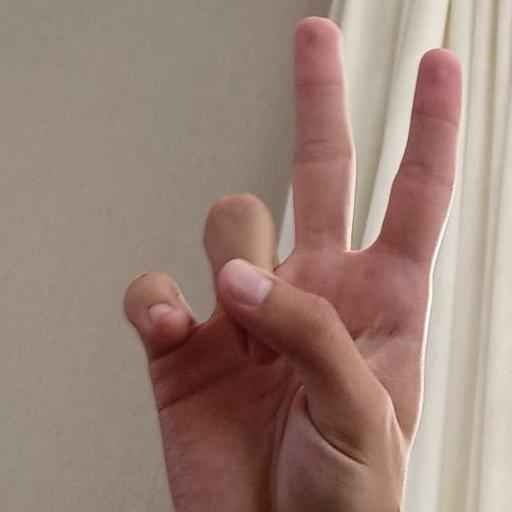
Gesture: peace